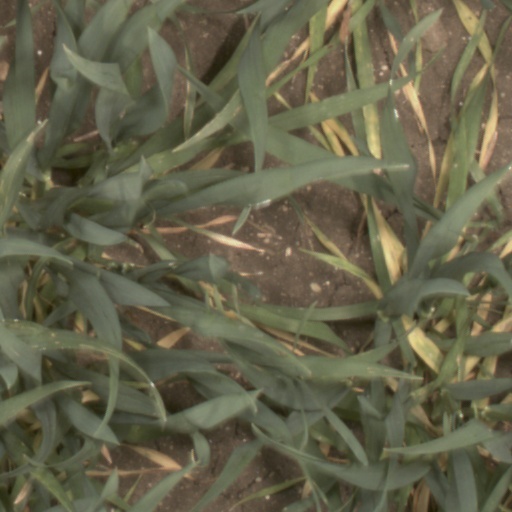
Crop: wheat